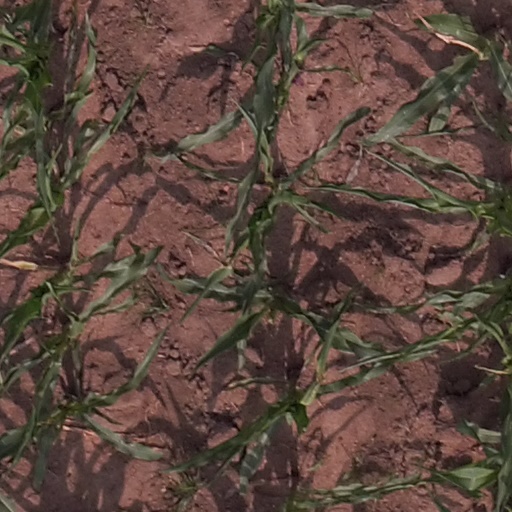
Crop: maize; corn